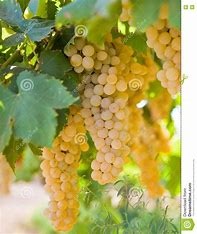
Label: grape